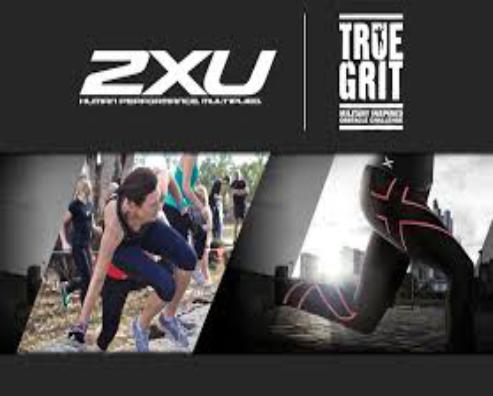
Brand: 2XU
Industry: Sports